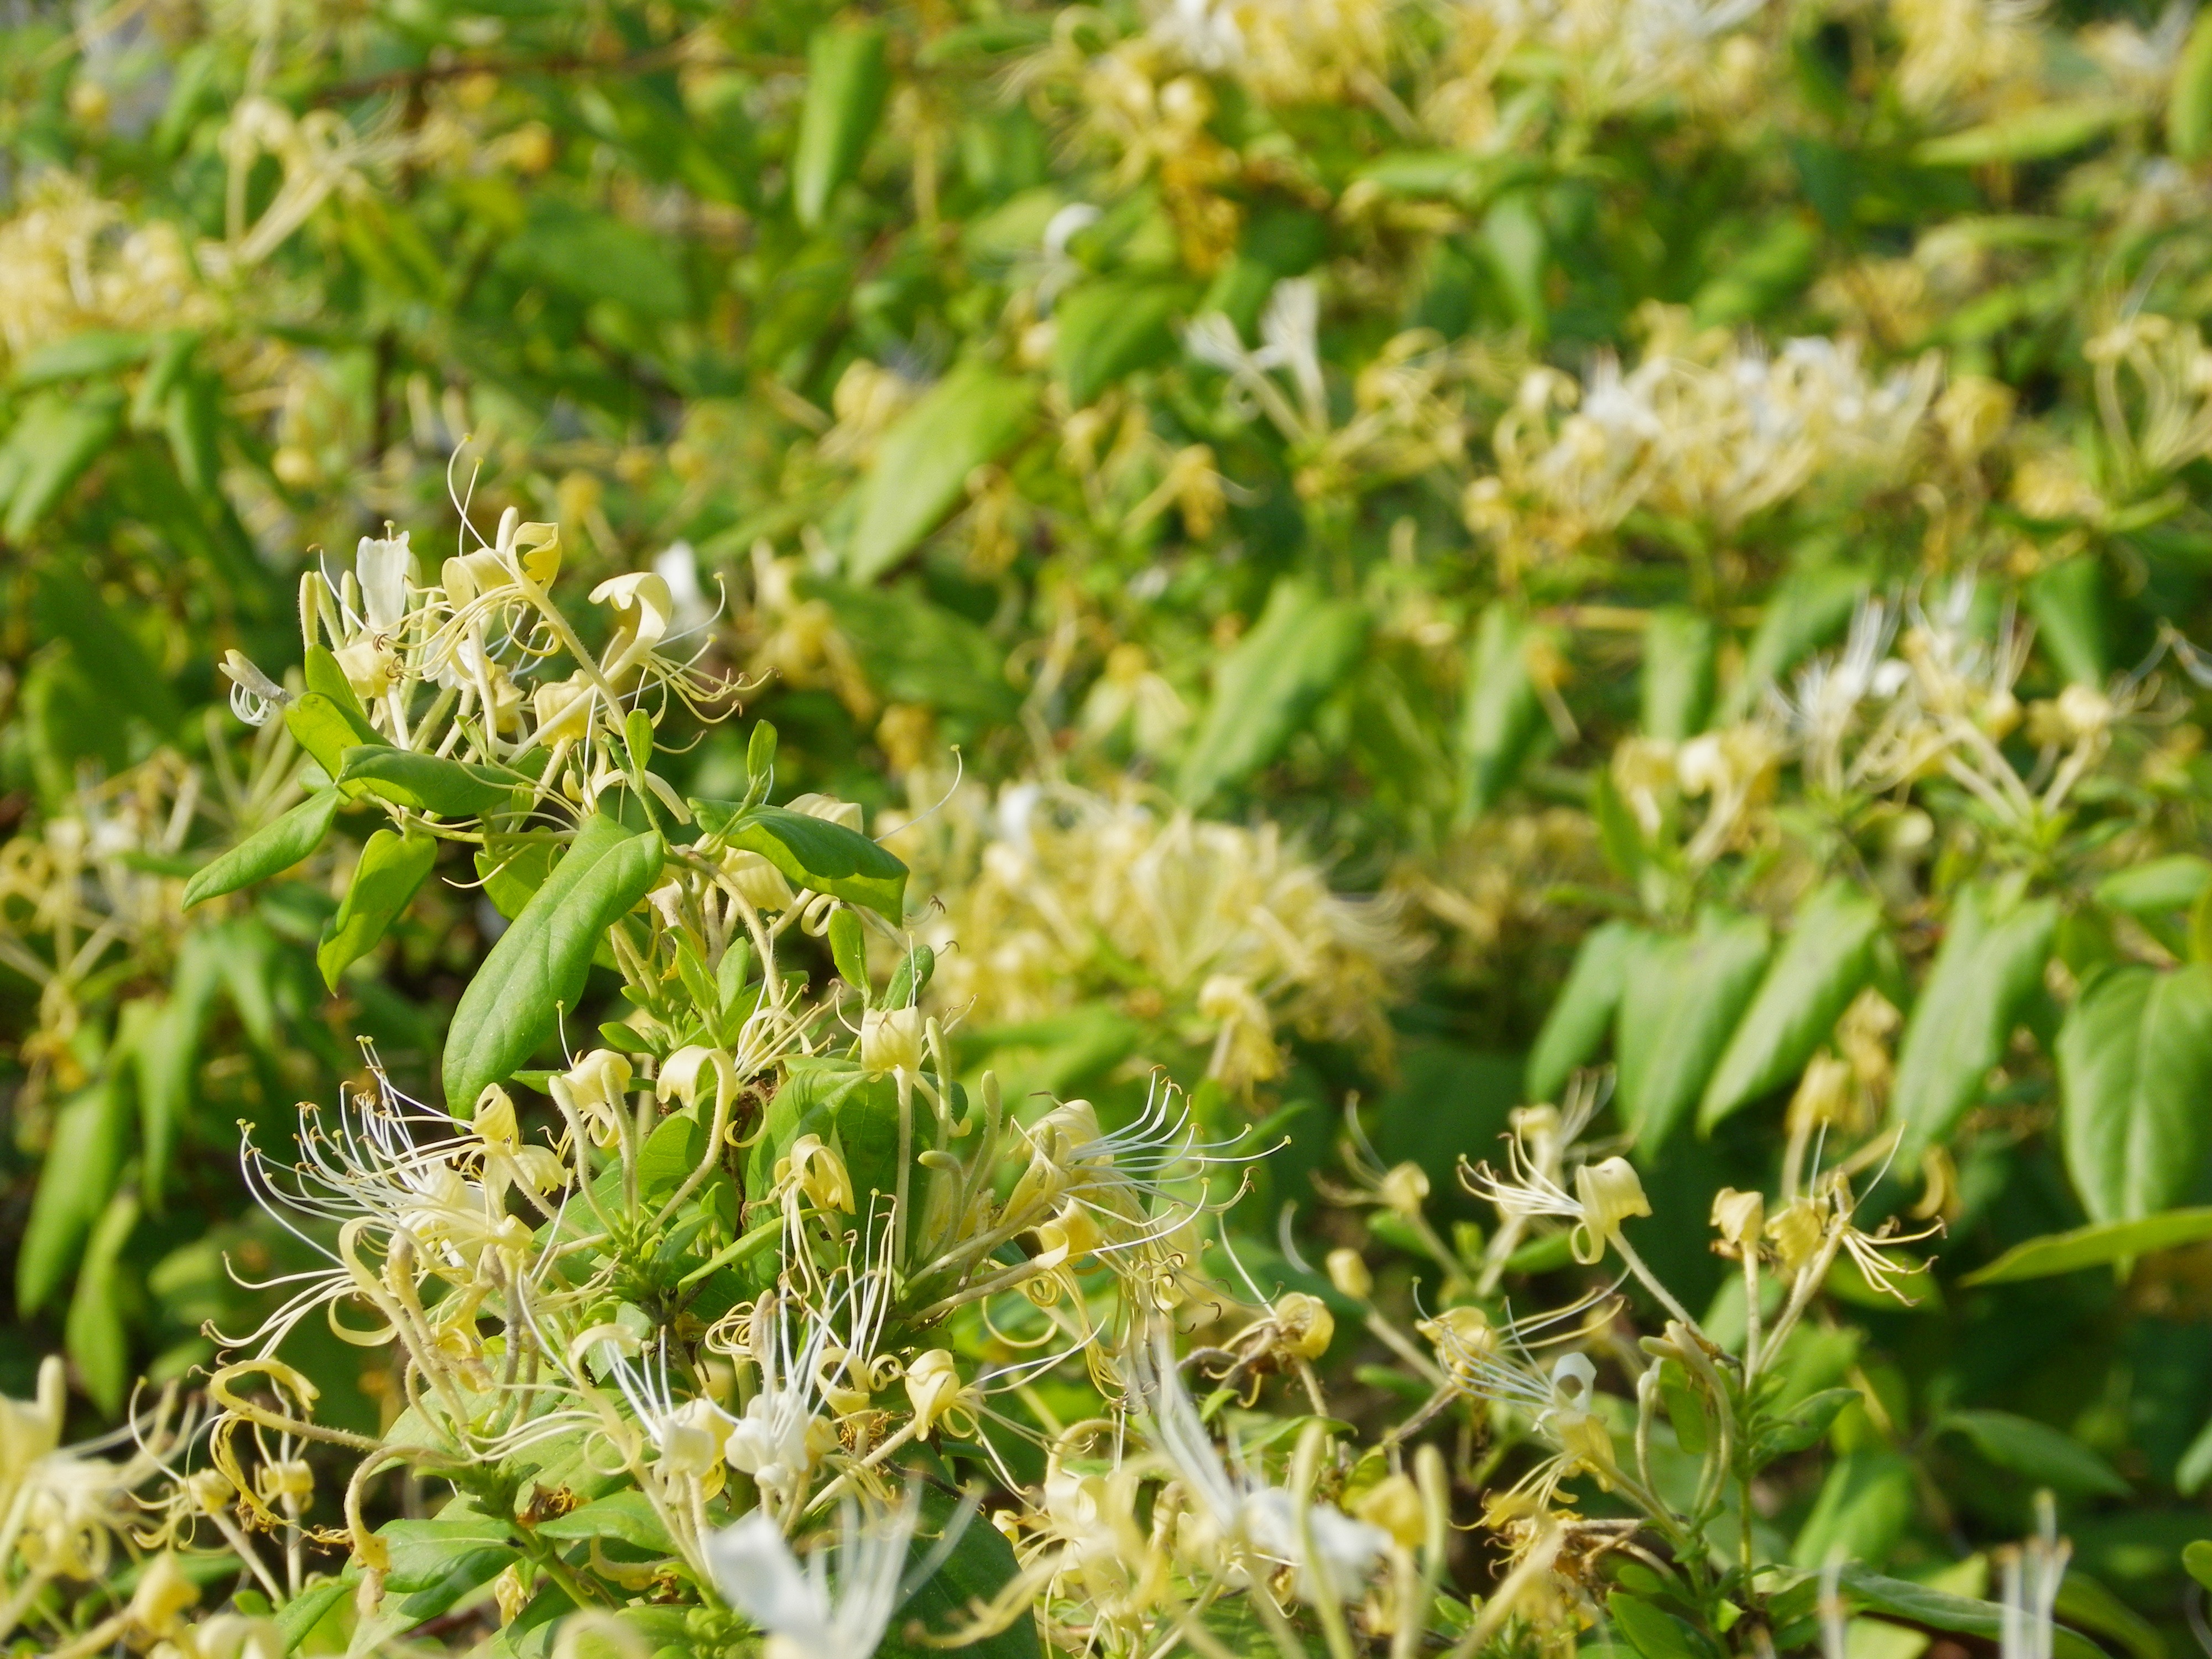
tree, grass, blossom, plant, vine, white, lawn, sweet, stem, leaf, flower, bloom, floral, wild, bush, foliage, decoration, pollen, spring, green, produce, evergreen, botany, climbing, garden, flora, botanical, wildflower, leaves, petals, shrub, horticulture, trumpet, creeper, fragrant, nectar, fragrance, macro photography, honeysuckle, flowering plant, tubular, subshrub, woody plant, land plant